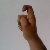
The image shows a hand gesture representing the letter 'X' in Indian Sign Language.